History of Birmingham

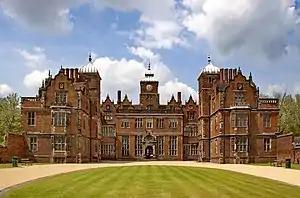
Aston Hall, built in 1635 by the Royalist Sir Thomas Holte, still bears scars from its attack by local Parliamentarians in 1643.

By the early 17th century Birmingham's booming economy, dominated by the self-made merchants and manufacturers of the new metal trades rather than traditional landed interests; its expanding population and high degree of social mobility; and the almost complete absence from the area of a resident aristocracy; had seen it develop a new form of social structure very different from that of more traditional towns and rural areas: relationships were based more around pragmatic commercial linkages than the rigid paternalism and deference of feudal society, and the town was widely seen as one where loyalty to the traditional hierarchies of the established church and aristocracy was weak. The first signs of Birmingham's growing political self-consciousness can be seen from the 1630s, when a series of puritan lectureships provided a focus for questioning the doctrines and structures of the Church of England and had a widespread influence throughout surrounding counties. A 1640 puritan-inspired petition raised by the townspeople against the local Justice of the Peace Sir Thomas Holte provides the first evidence of conflict with the country gentlemen who dominated local government.